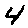
Label: 4